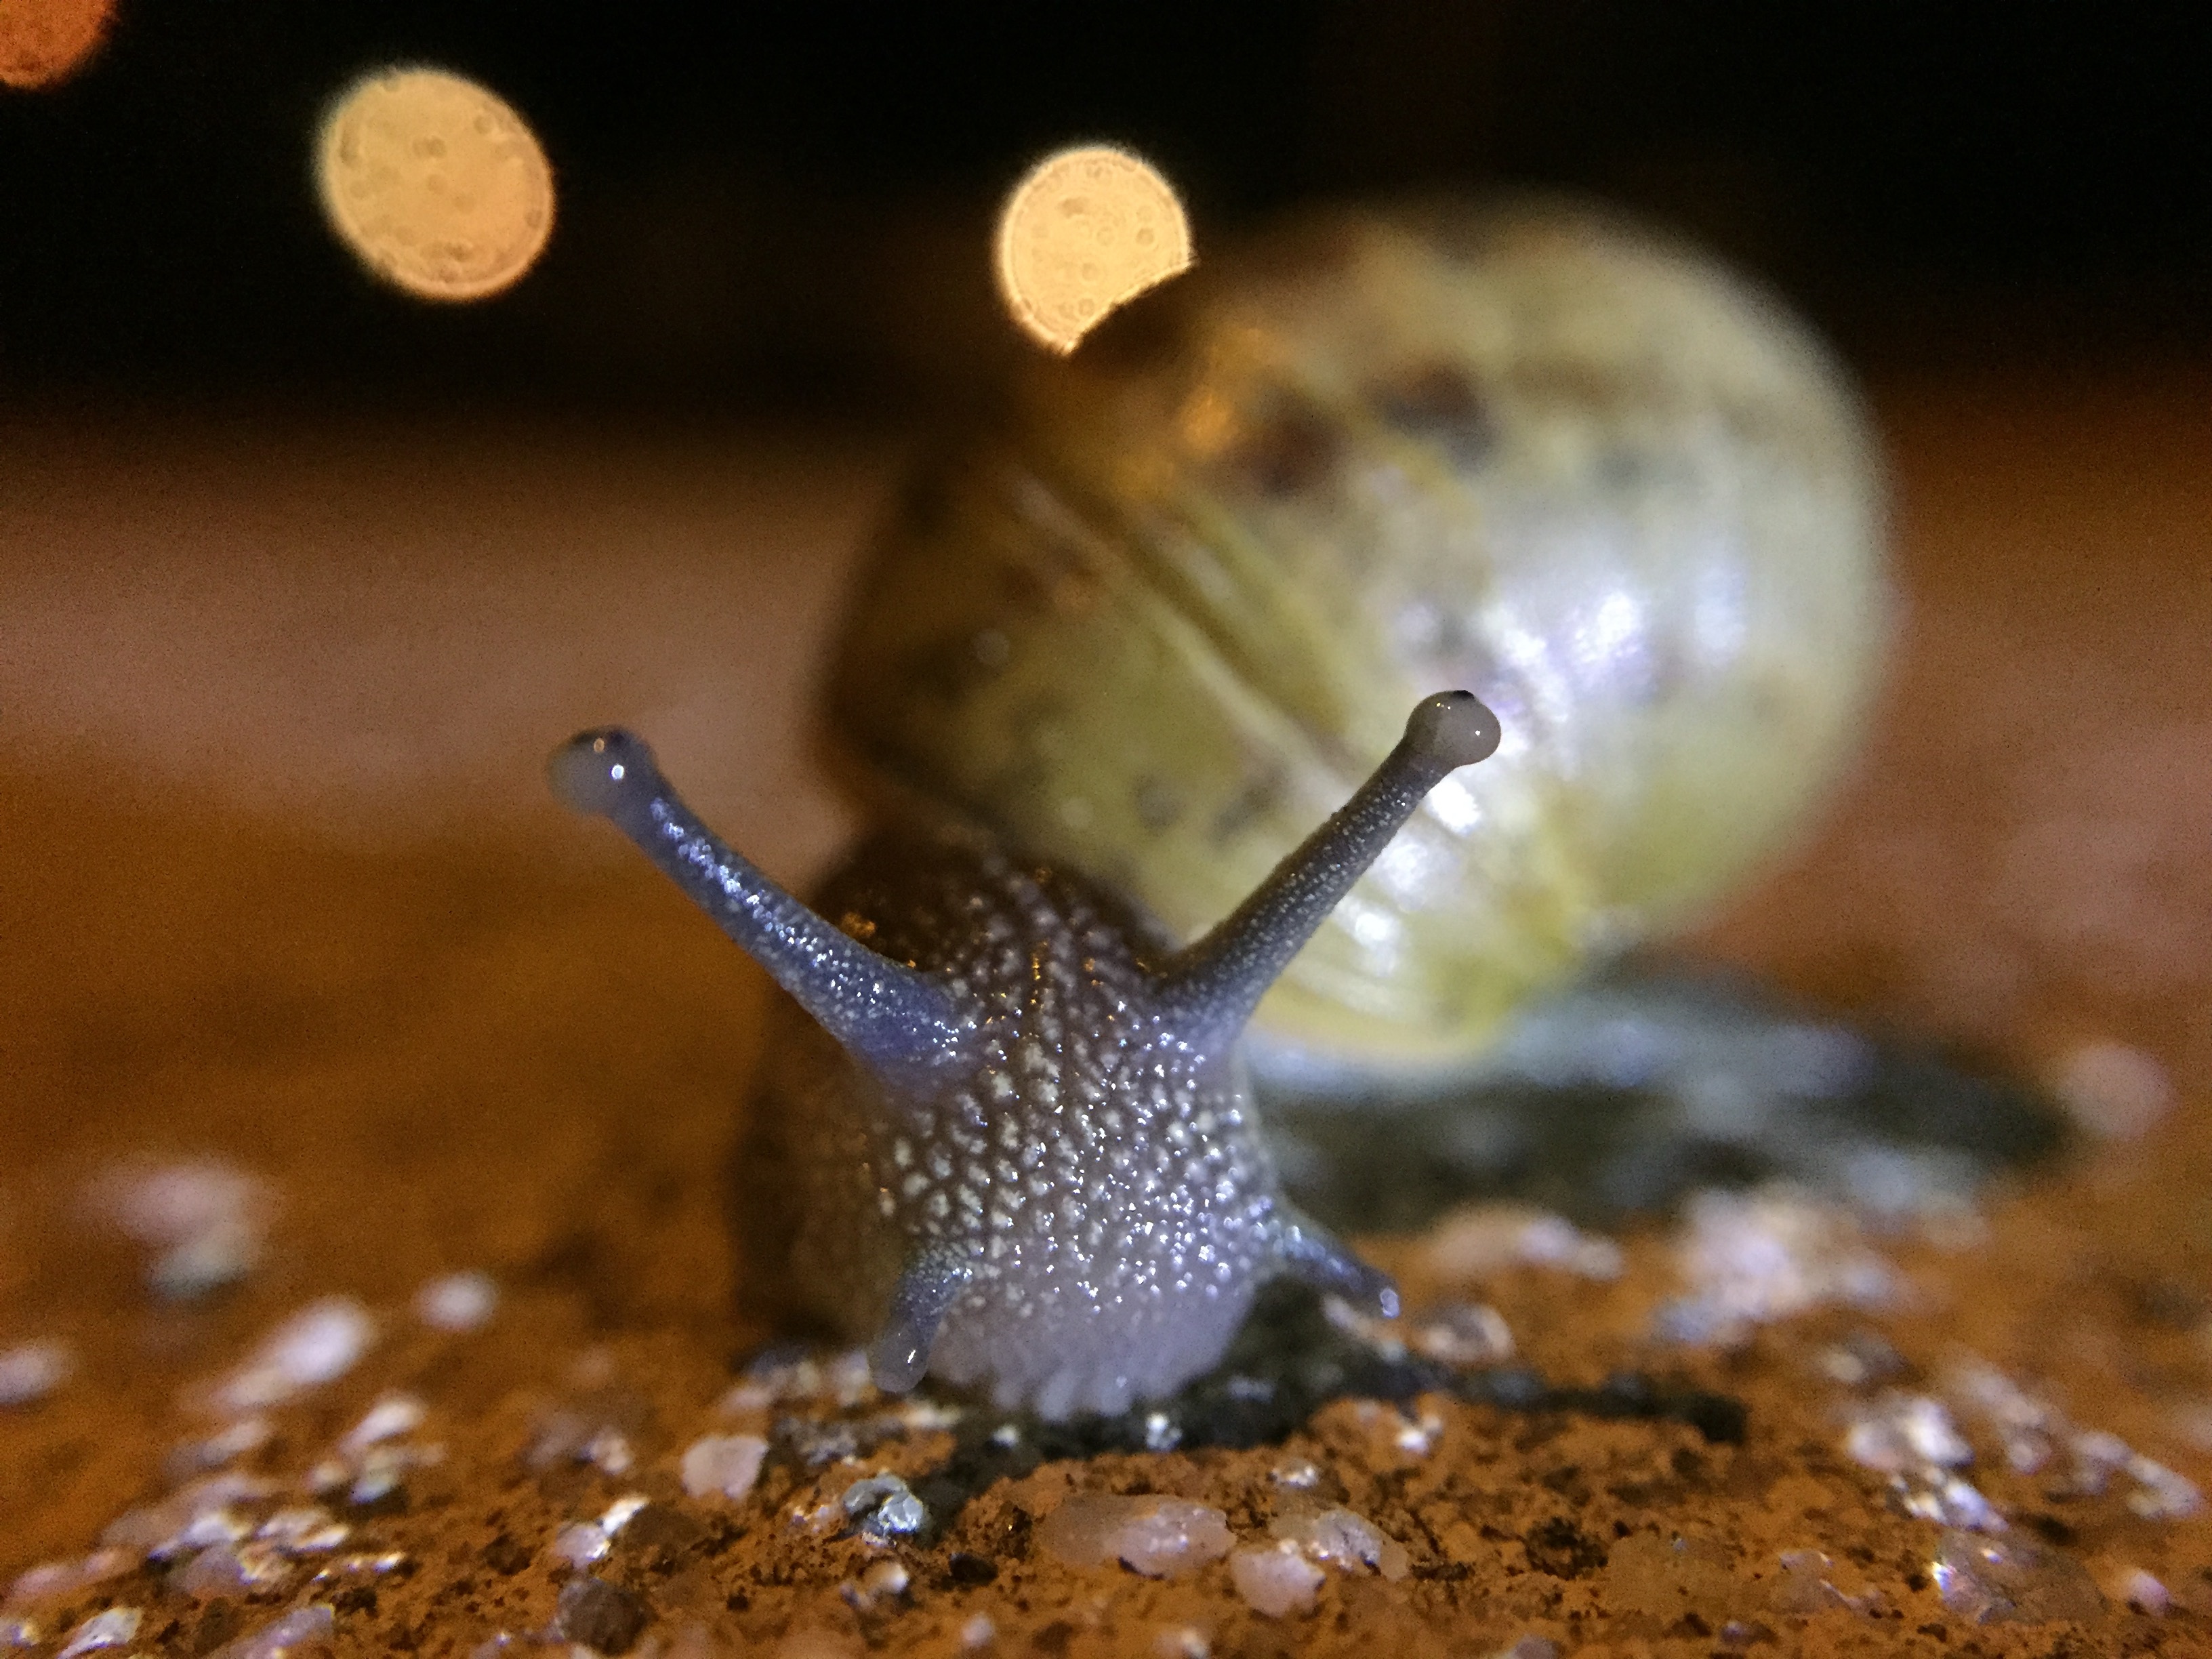
wildlife, biology, fauna, invertebrate, close up, snail, molluscs, slug, macro photography, sea snail, marine biology, snails and slugs